Formosa, Argentina

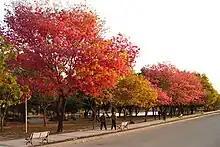
Lapachos in bloom at the Children's Paradise Park

The city has a climate considered as humid subtropical or "Cfa" by Köppen classification. The city's climate is among the hottest and most humid in Argentina: Winters are generally mild, air frosts are very uncommon. Summers are hot and humid. During the most extreme heat waves, temperatures exceed . Temperatures have exceeded in every season.